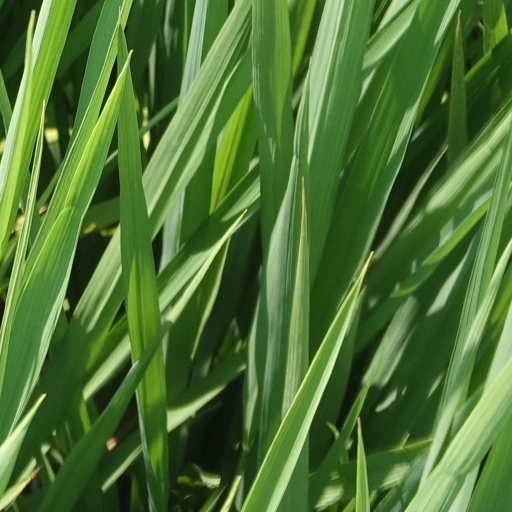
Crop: rice